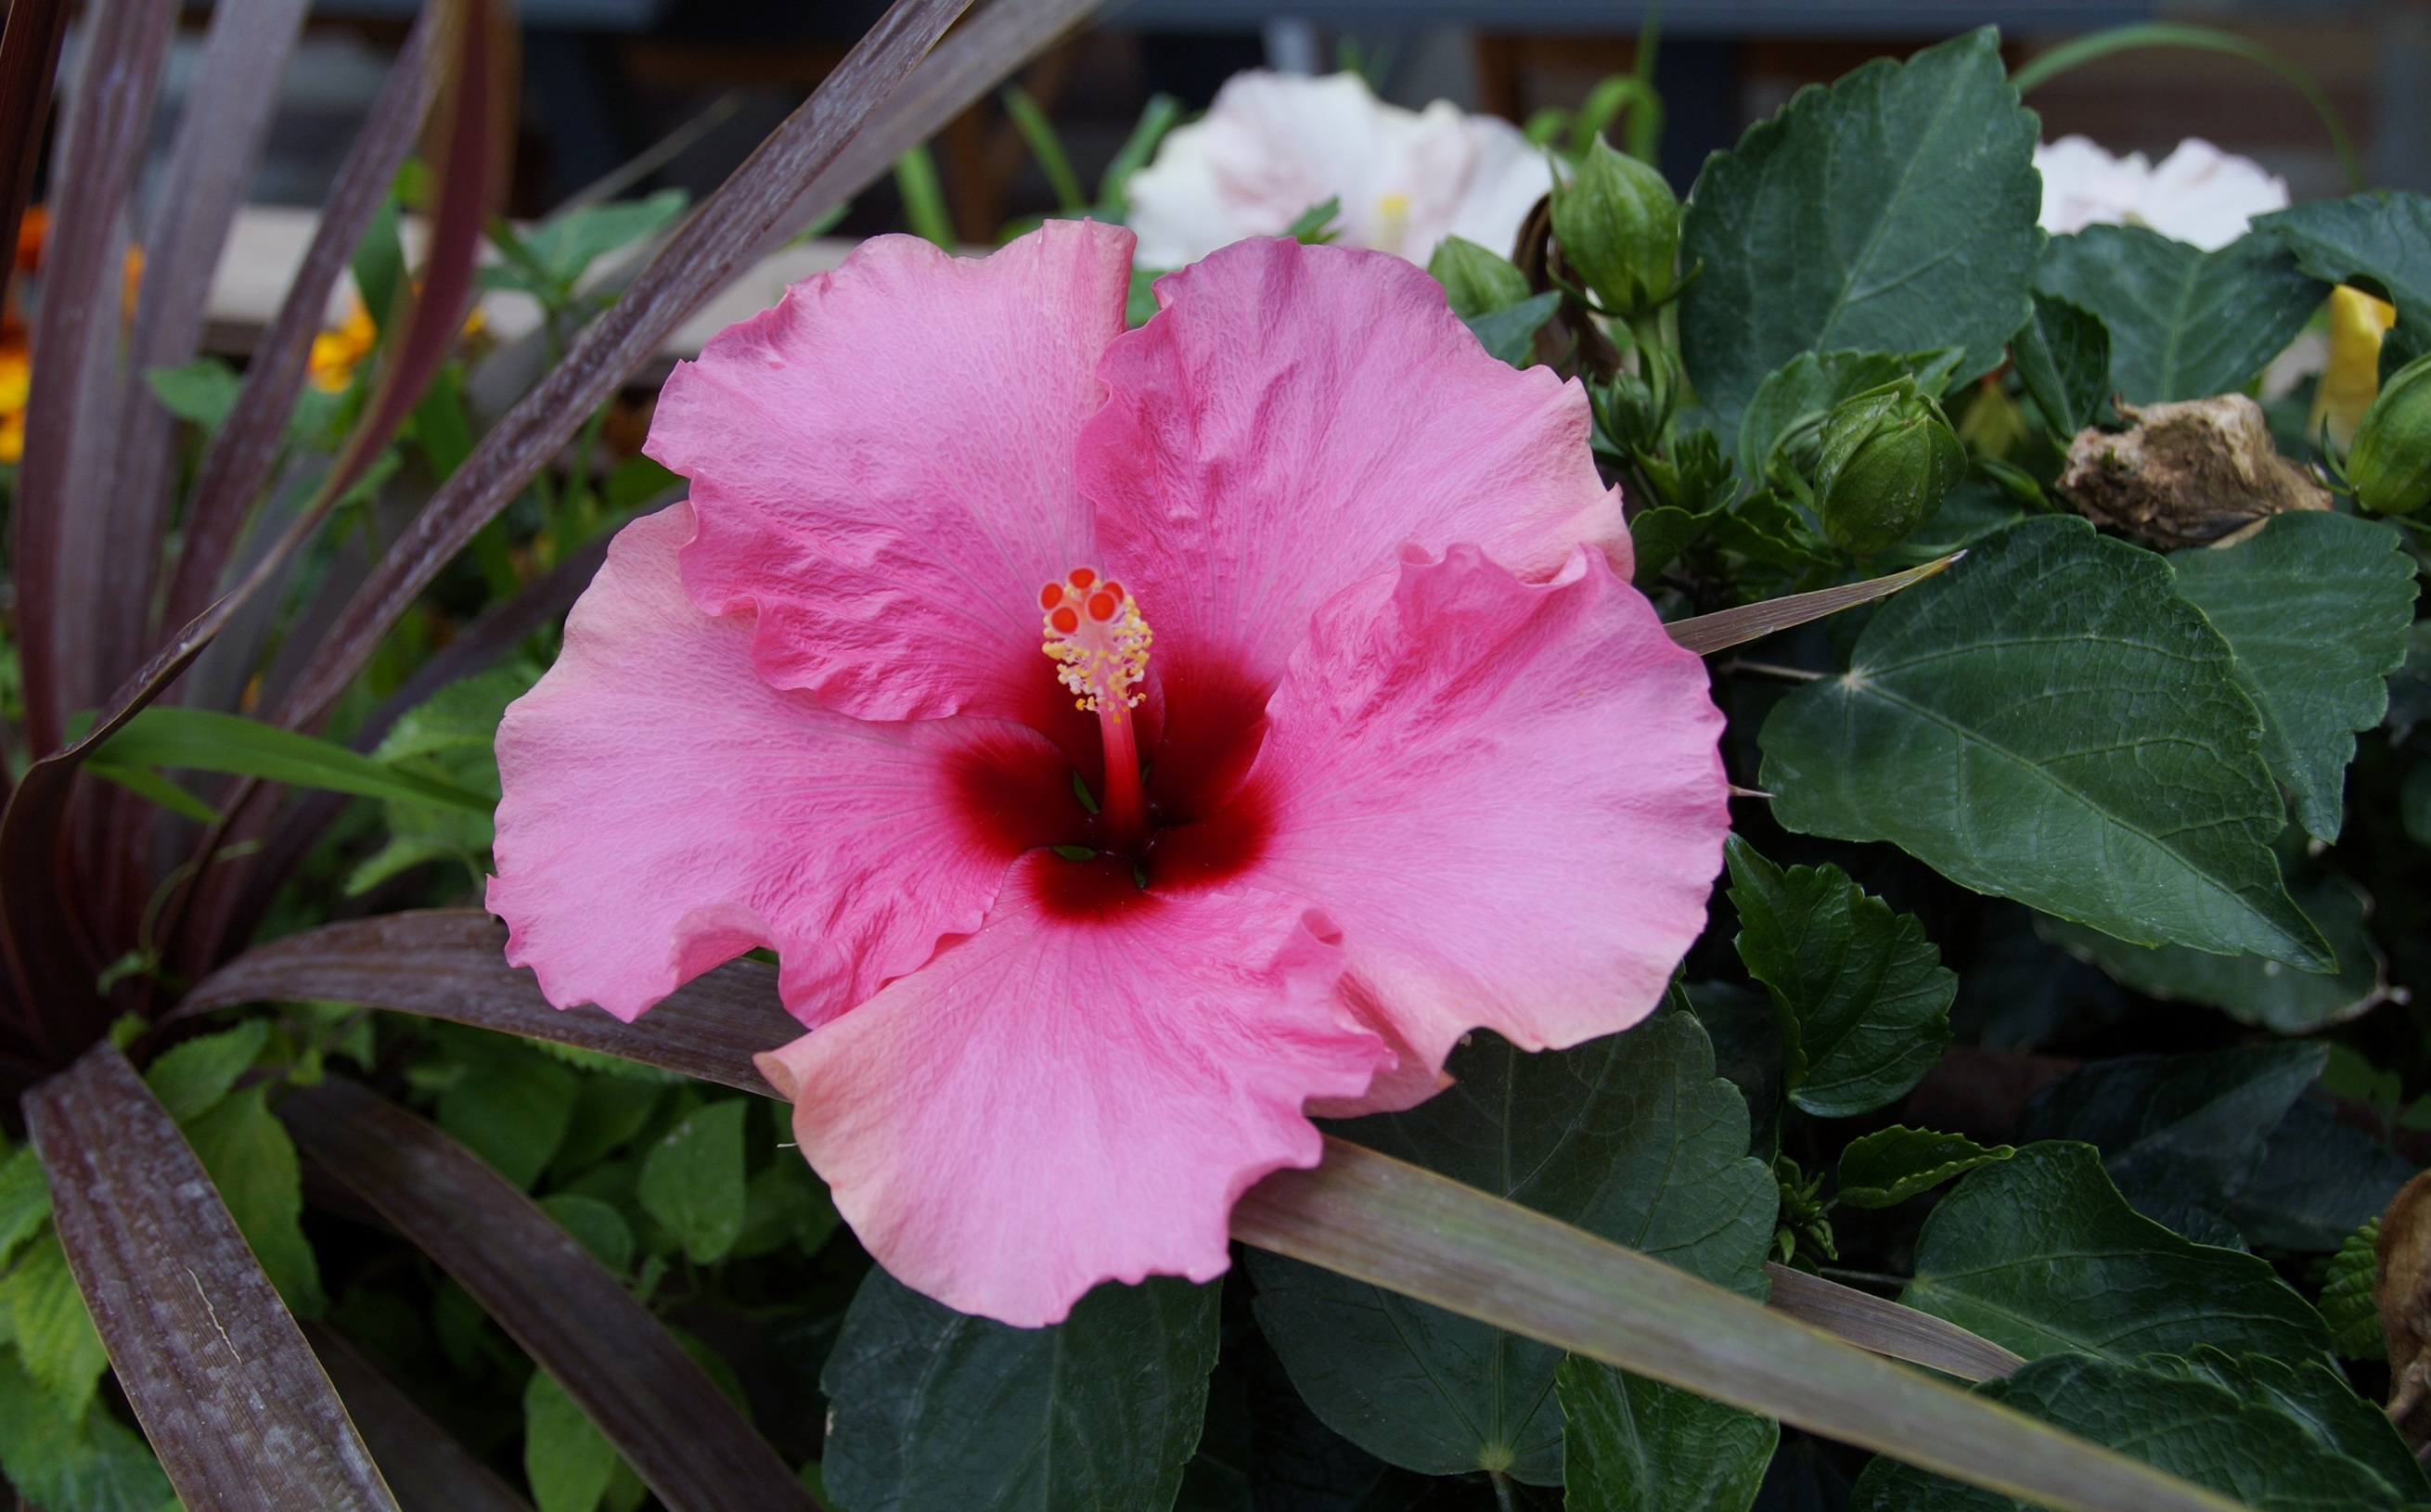
plant, flower, petal, botany, pink, flora, shrub, hibiscus, malvales, pink flower, flowering plant, chinese hibiscus, land plant